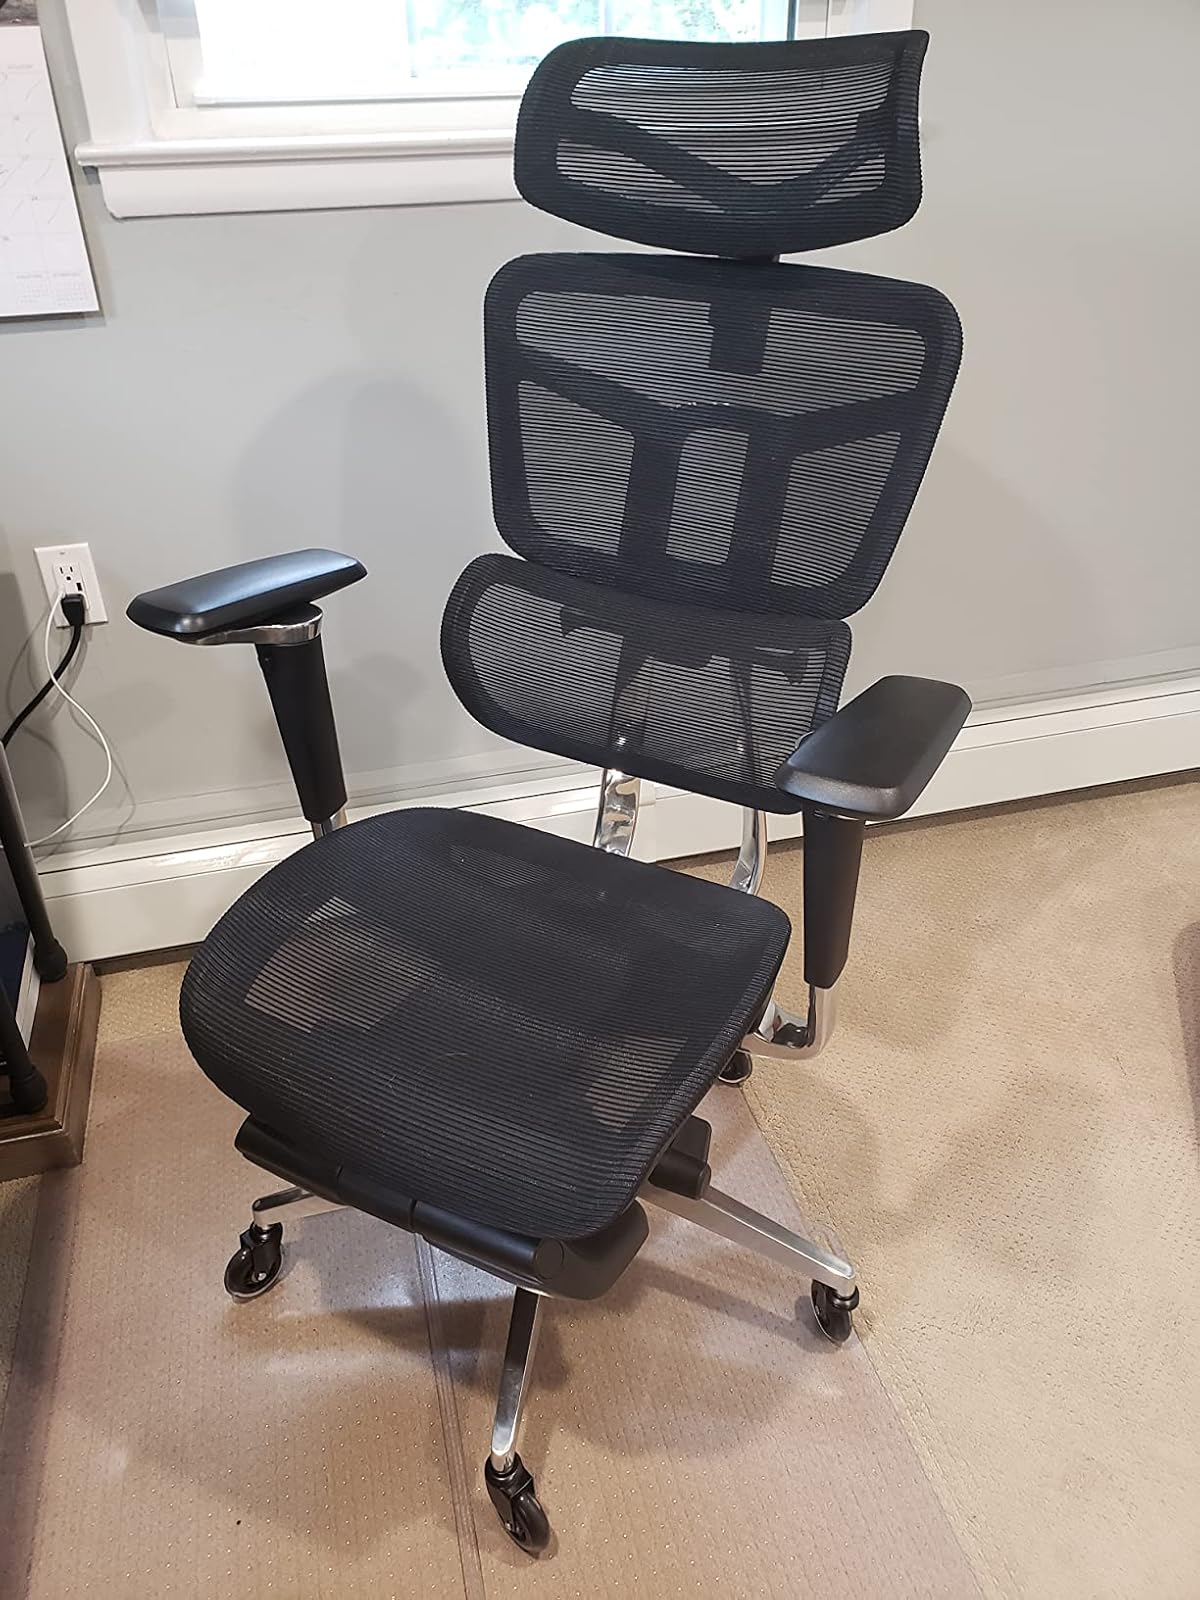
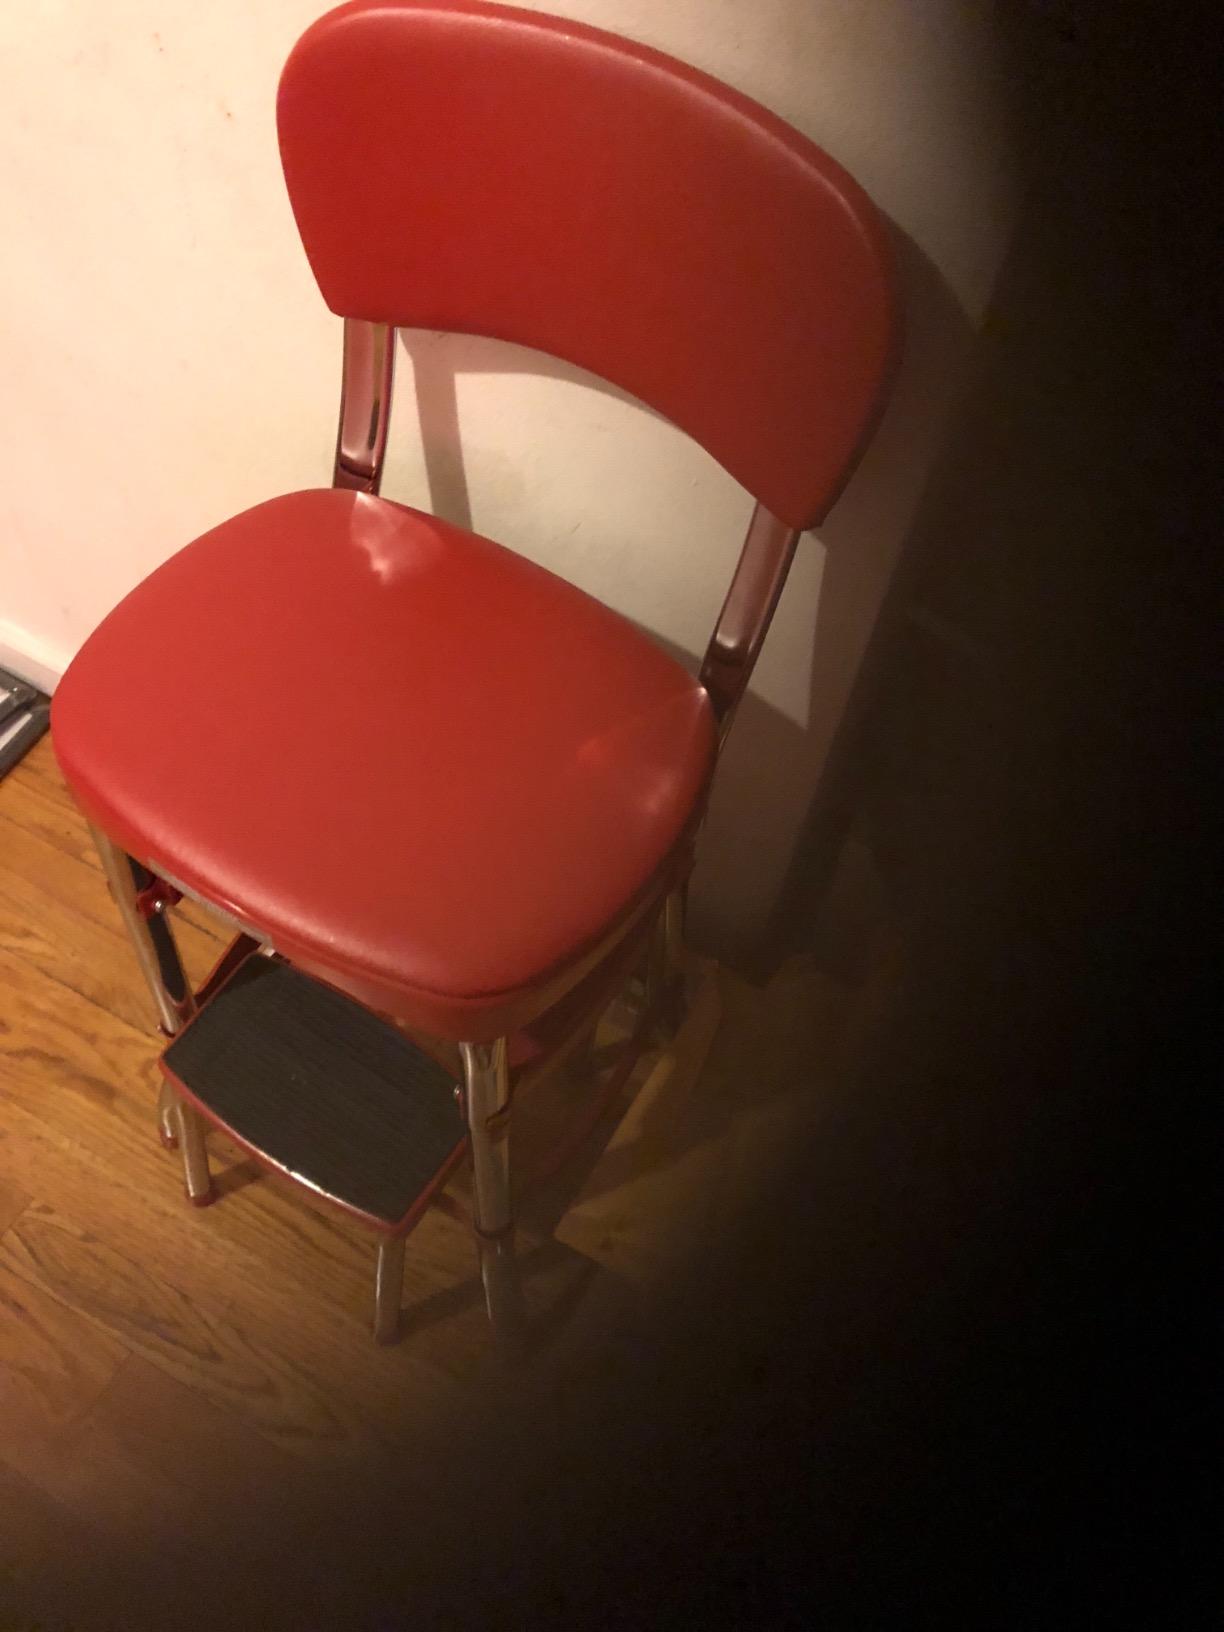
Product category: items_chair
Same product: no